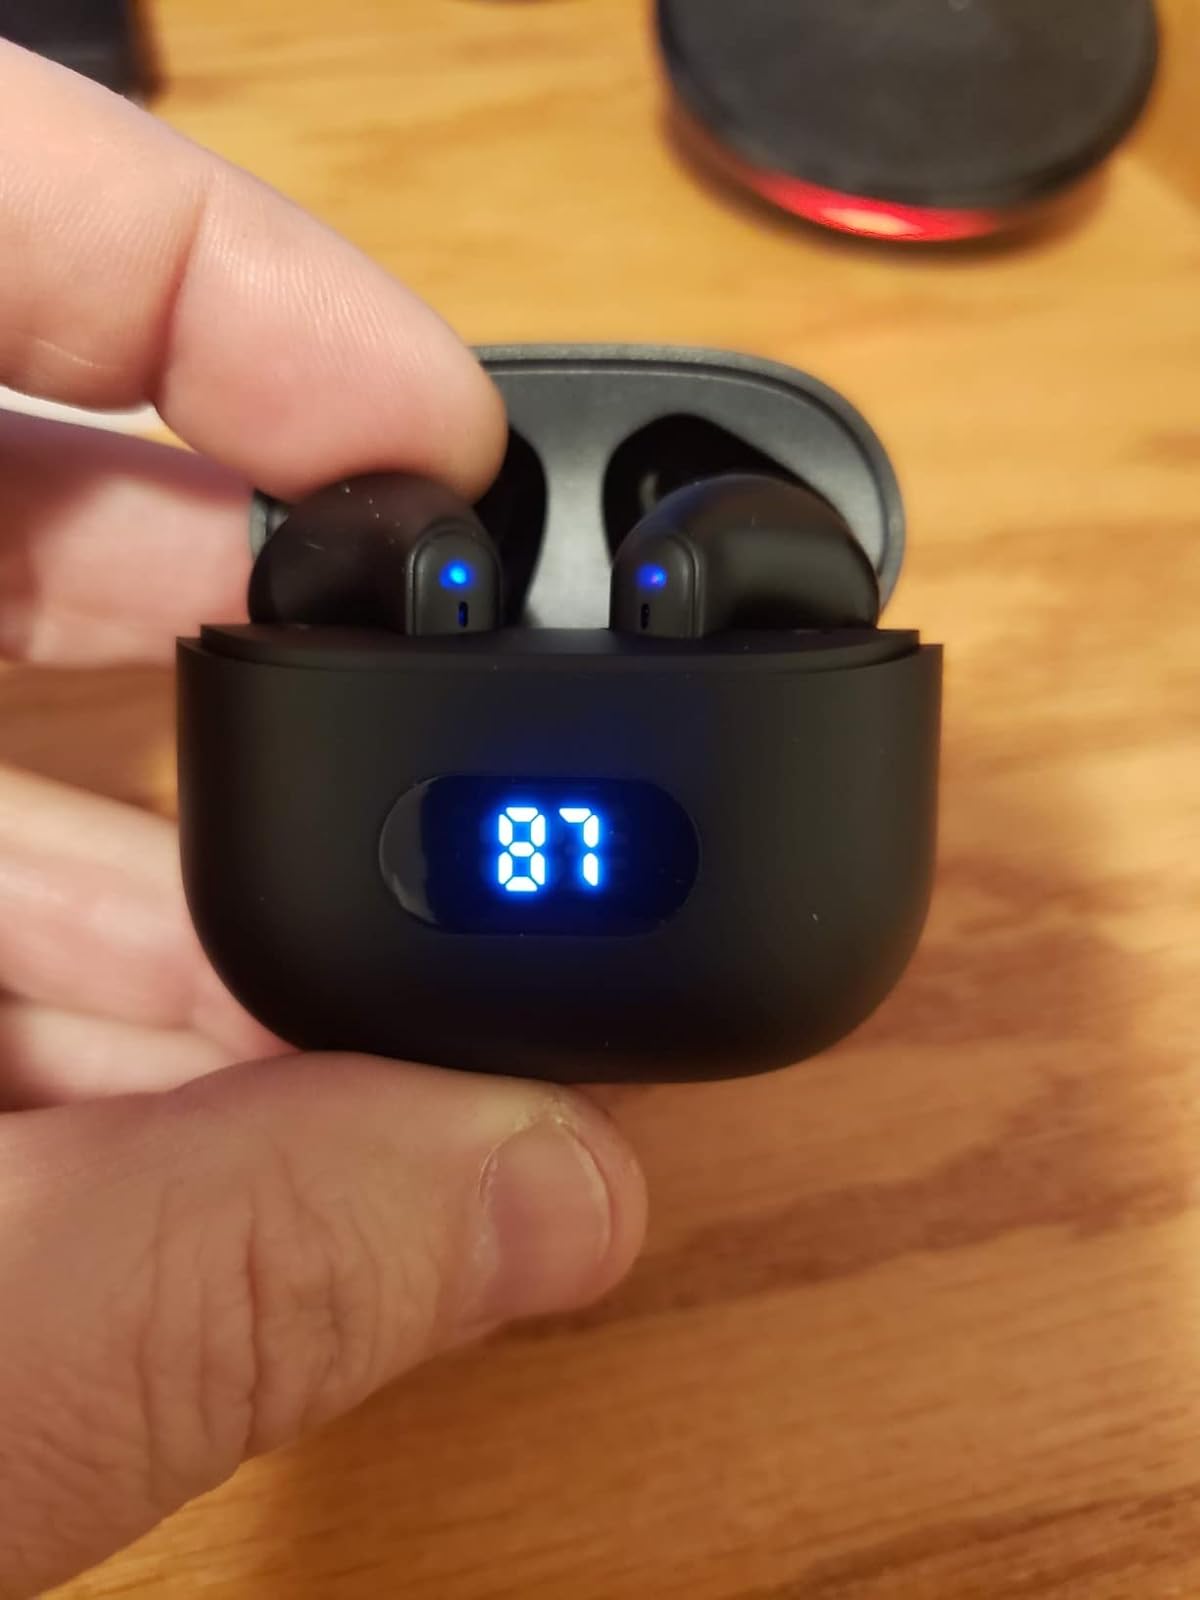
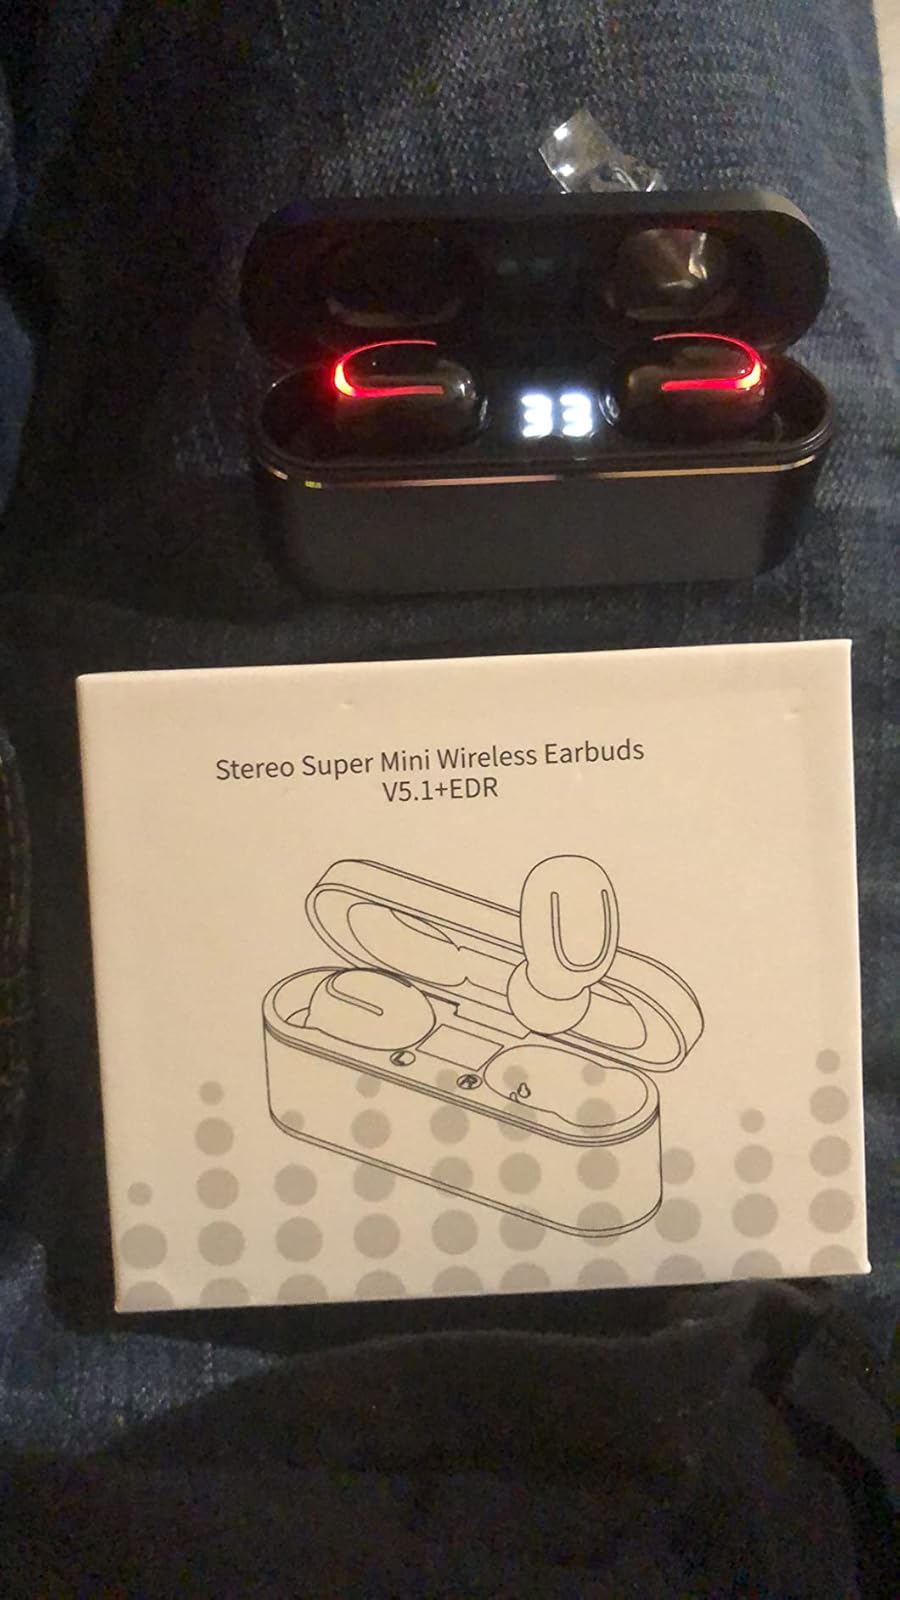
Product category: earbuds
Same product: no